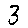
Label: 3